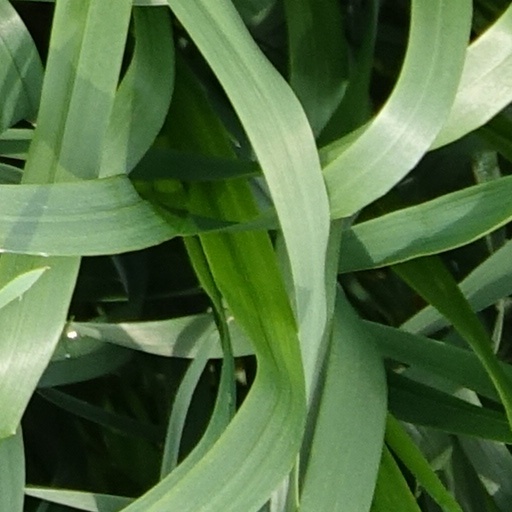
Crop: wheat